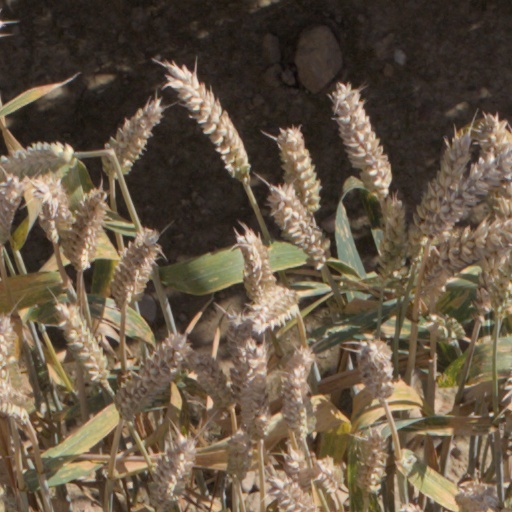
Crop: wheat